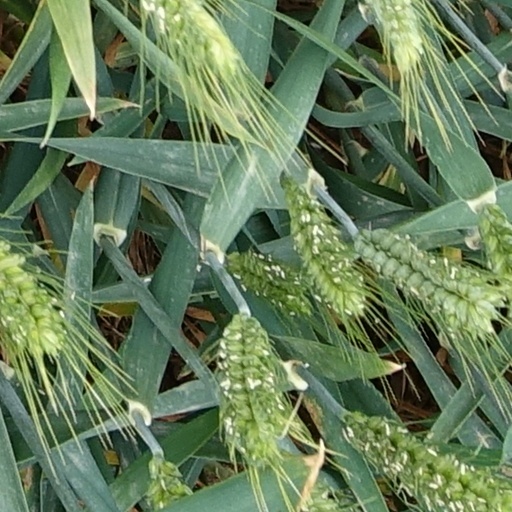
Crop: wheat